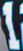
Number: 1